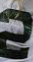
Number: 2